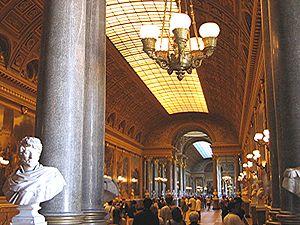
Galerie des batailles, château de Versailles. Image personnelle prise par l'utilisateur Urban, septembre 2004, GFDL Urban Septembre 2004 Catégorie:Versailles